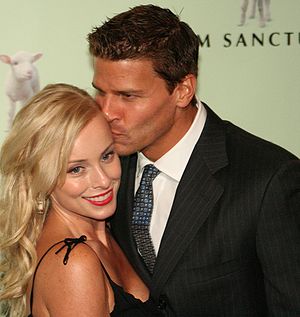
David Boreanaz / Personlige liv
Boreanaz med Bergman i 2006.
David Boreanaz er en Saturn Award vindende amerikansk skuespiller og producer, bedst kendt for sin rolle som Angel i den overnaturlige dramaserier Buffy the Vampire Slayer og Angel, og som Seeley Booth på tv-drama Bones. TV-serien Bones, vises på TV3.